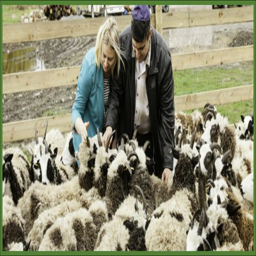
people feed a flock of sheep